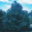
Label: pine_tree